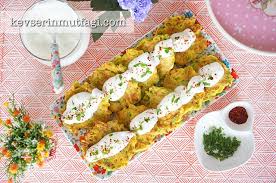
Yemek: mucver